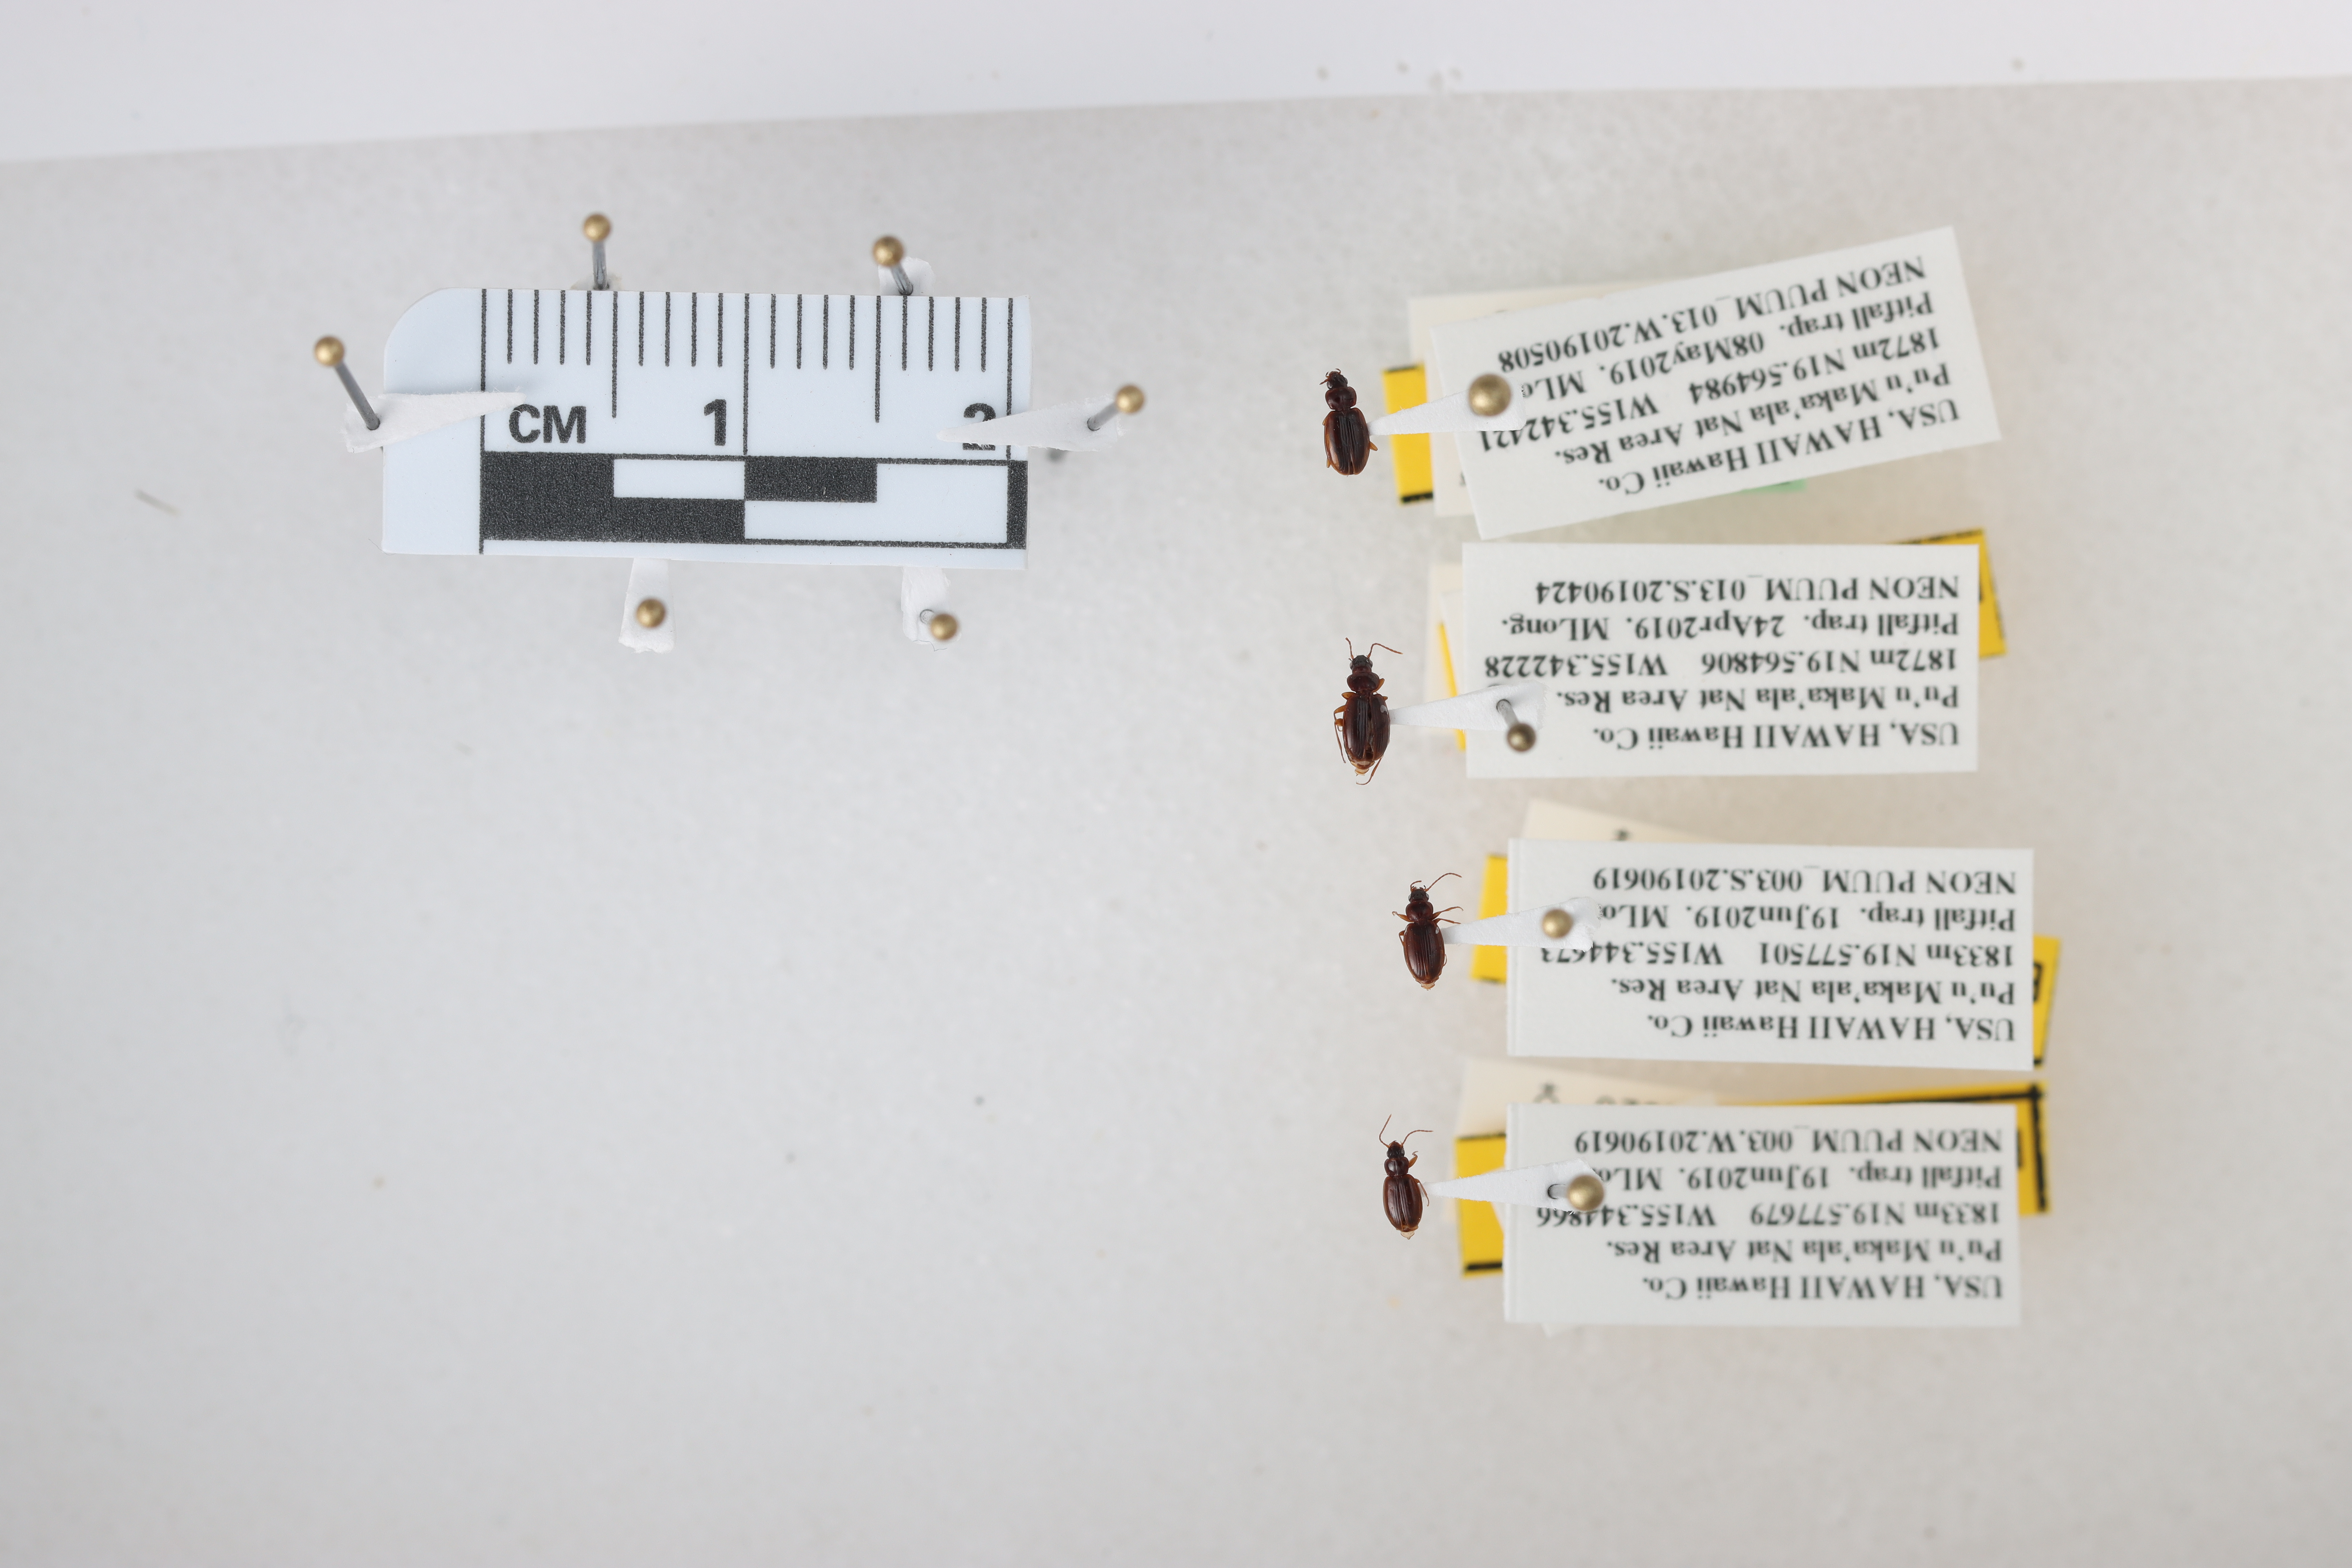
Beetle 1 — elytra length: 0.0 cm, elytra max width: 0.0 cm, basal pronotum width: 0.0 cm

Beetle 2 — elytra length: 0.0 cm, elytra max width: 0.0 cm, basal pronotum width: 0.0 cm

Beetle 3 — elytra length: 0.218 cm, elytra max width: 0.153 cm, basal pronotum width: 0.079 cm

Beetle 4 — elytra length: 0.0 cm, elytra max width: 0.0 cm, basal pronotum width: 0.0 cm